Serb Democratic League

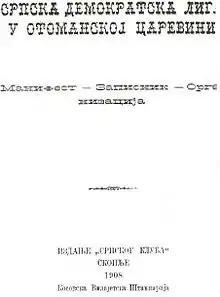

The Serb Democratic League in the Ottoman Empire was an Ottoman Serb political organisation established on August 13, 1908, at the First Serb Conference (August 10–13), immediately after the Young Turk Revolution.